Gaetano Magnolfi

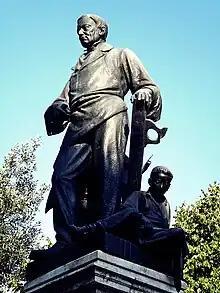
Monument to Magnolfi

Gaetano Magnolfi (12 November 1786 – 4 August 1867) was an Italian philanthropist, active mainly in his native Prato, a town in the then Grand Duchy of Tuscany.